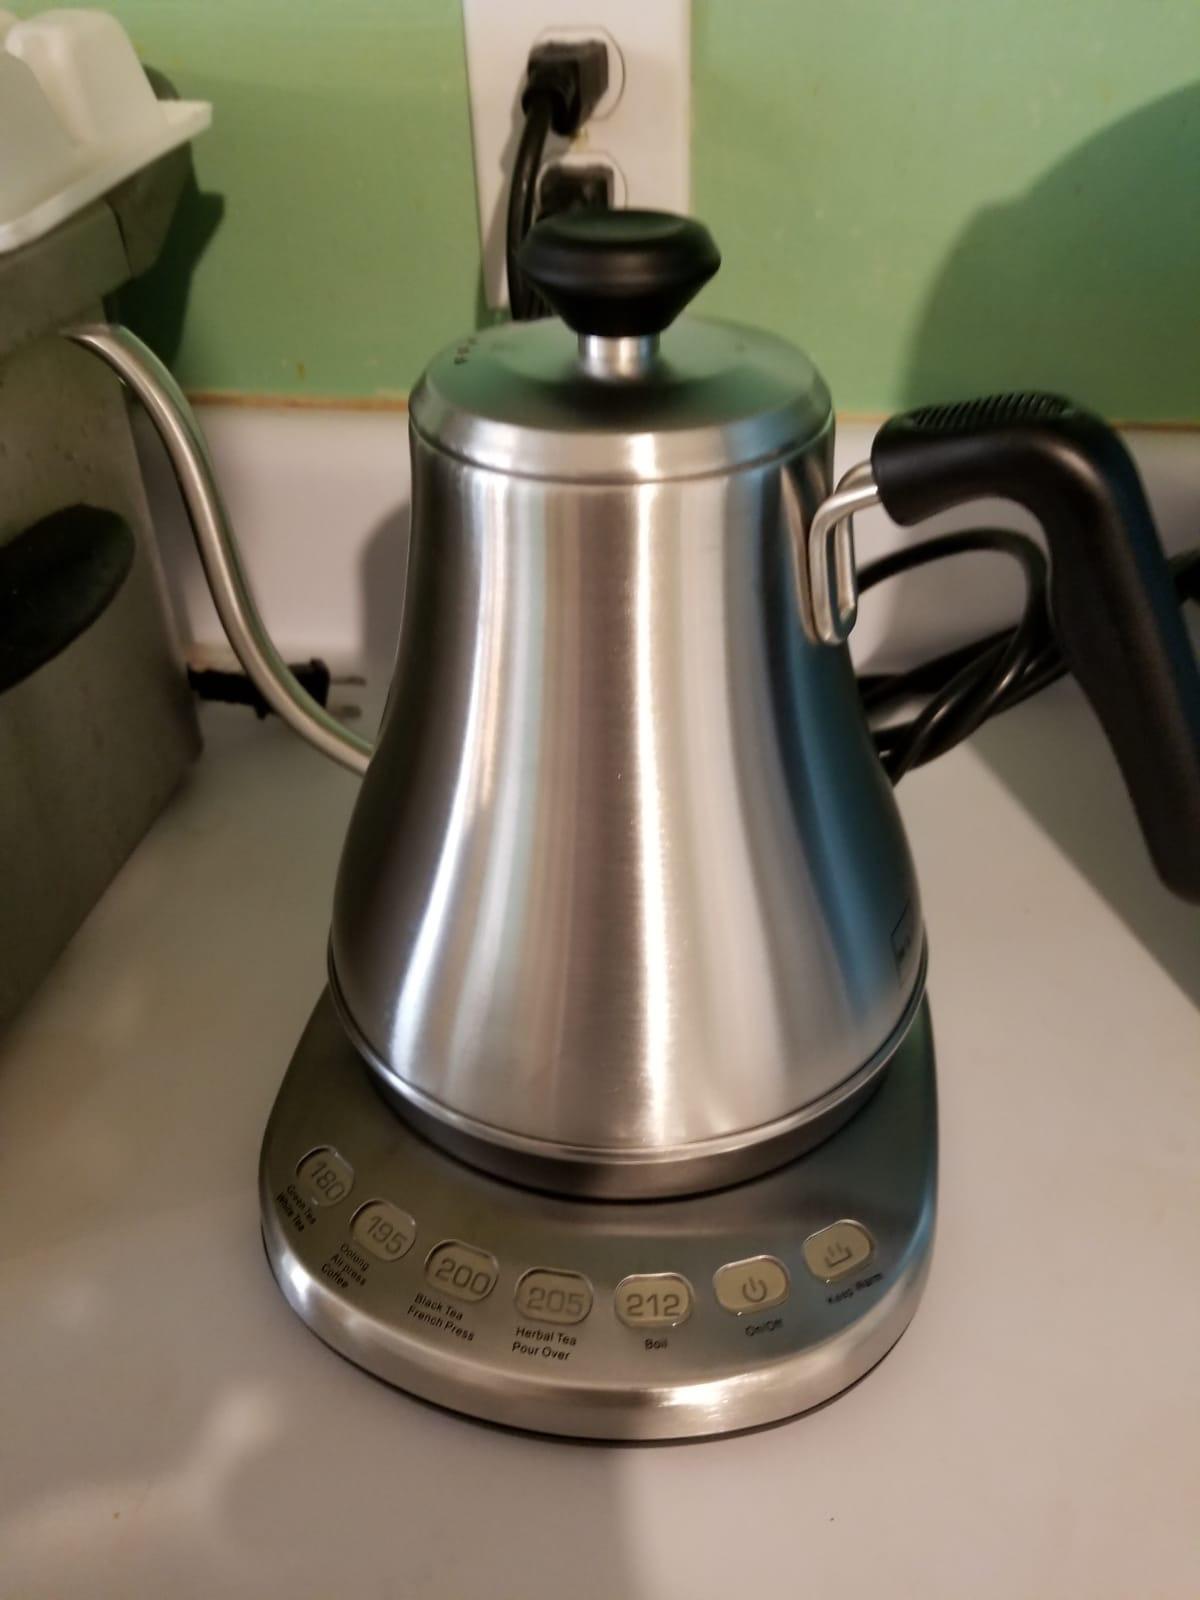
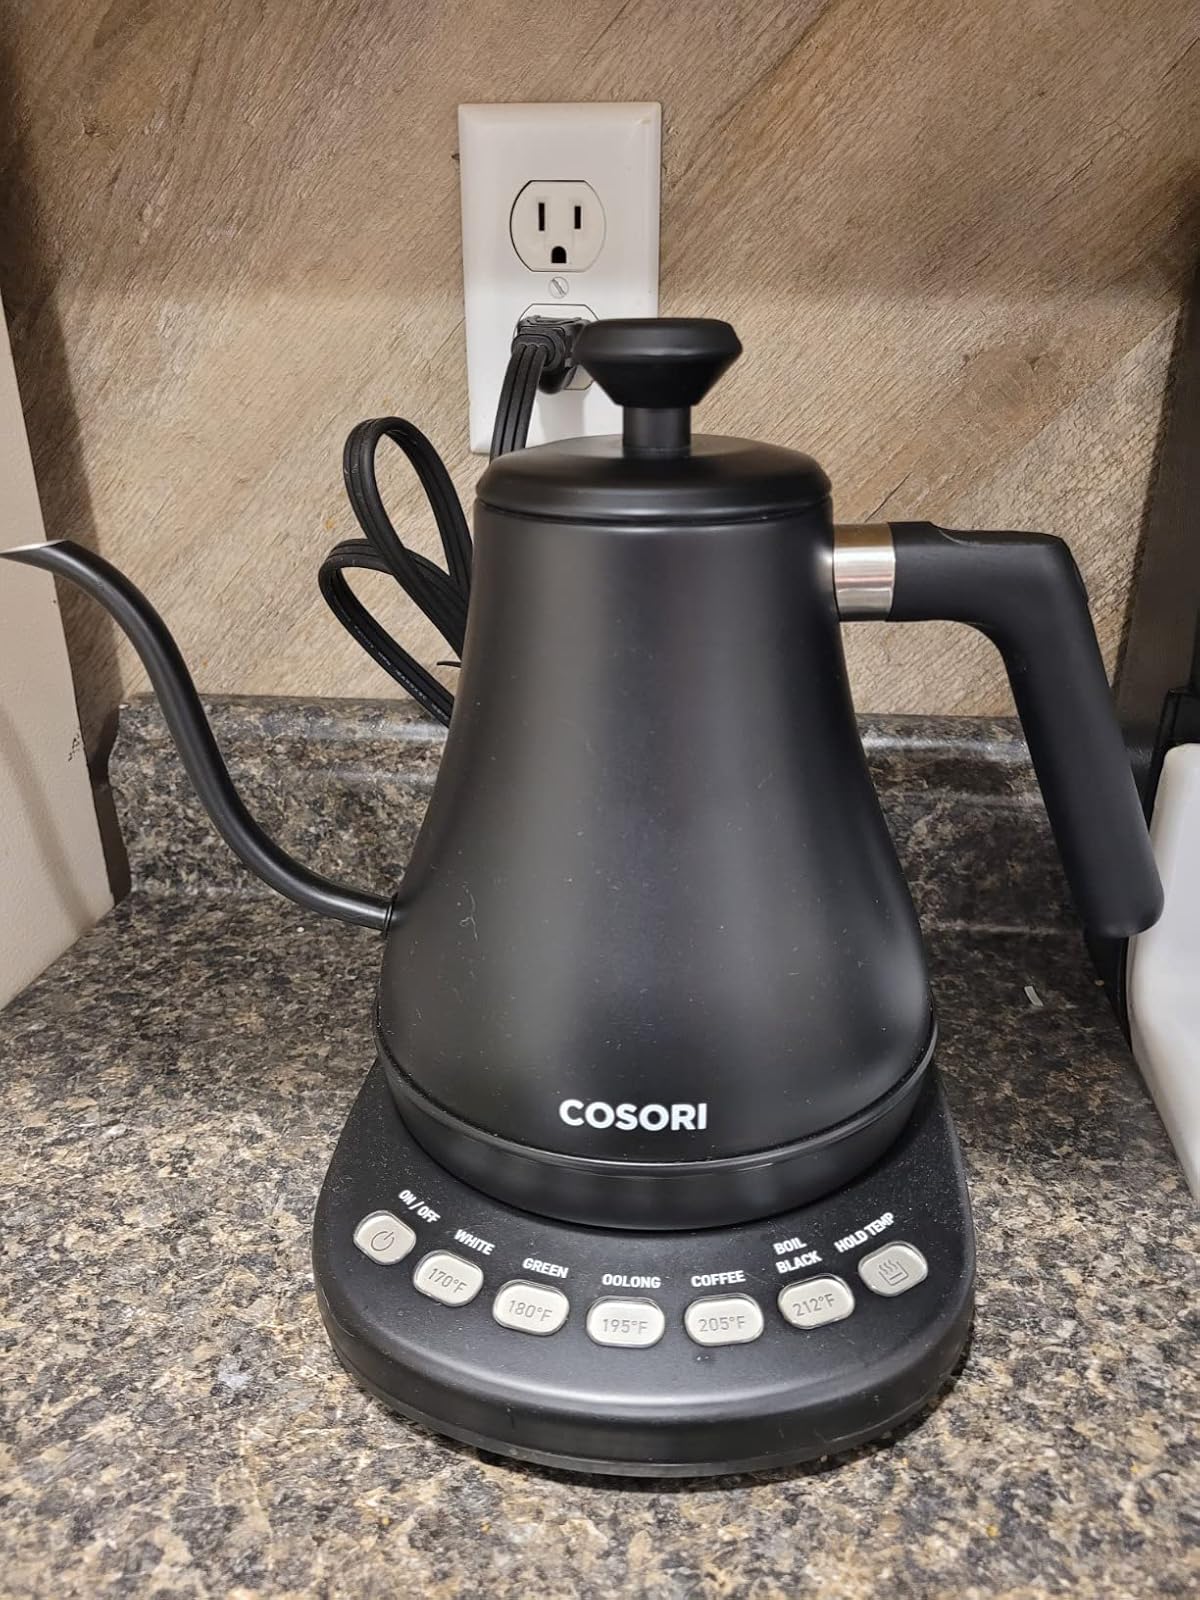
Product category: items_kettle
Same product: no